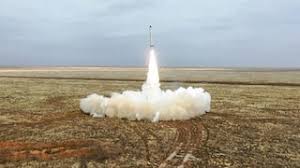
Label: Iskander